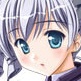
Portrait style: Anime Portrait